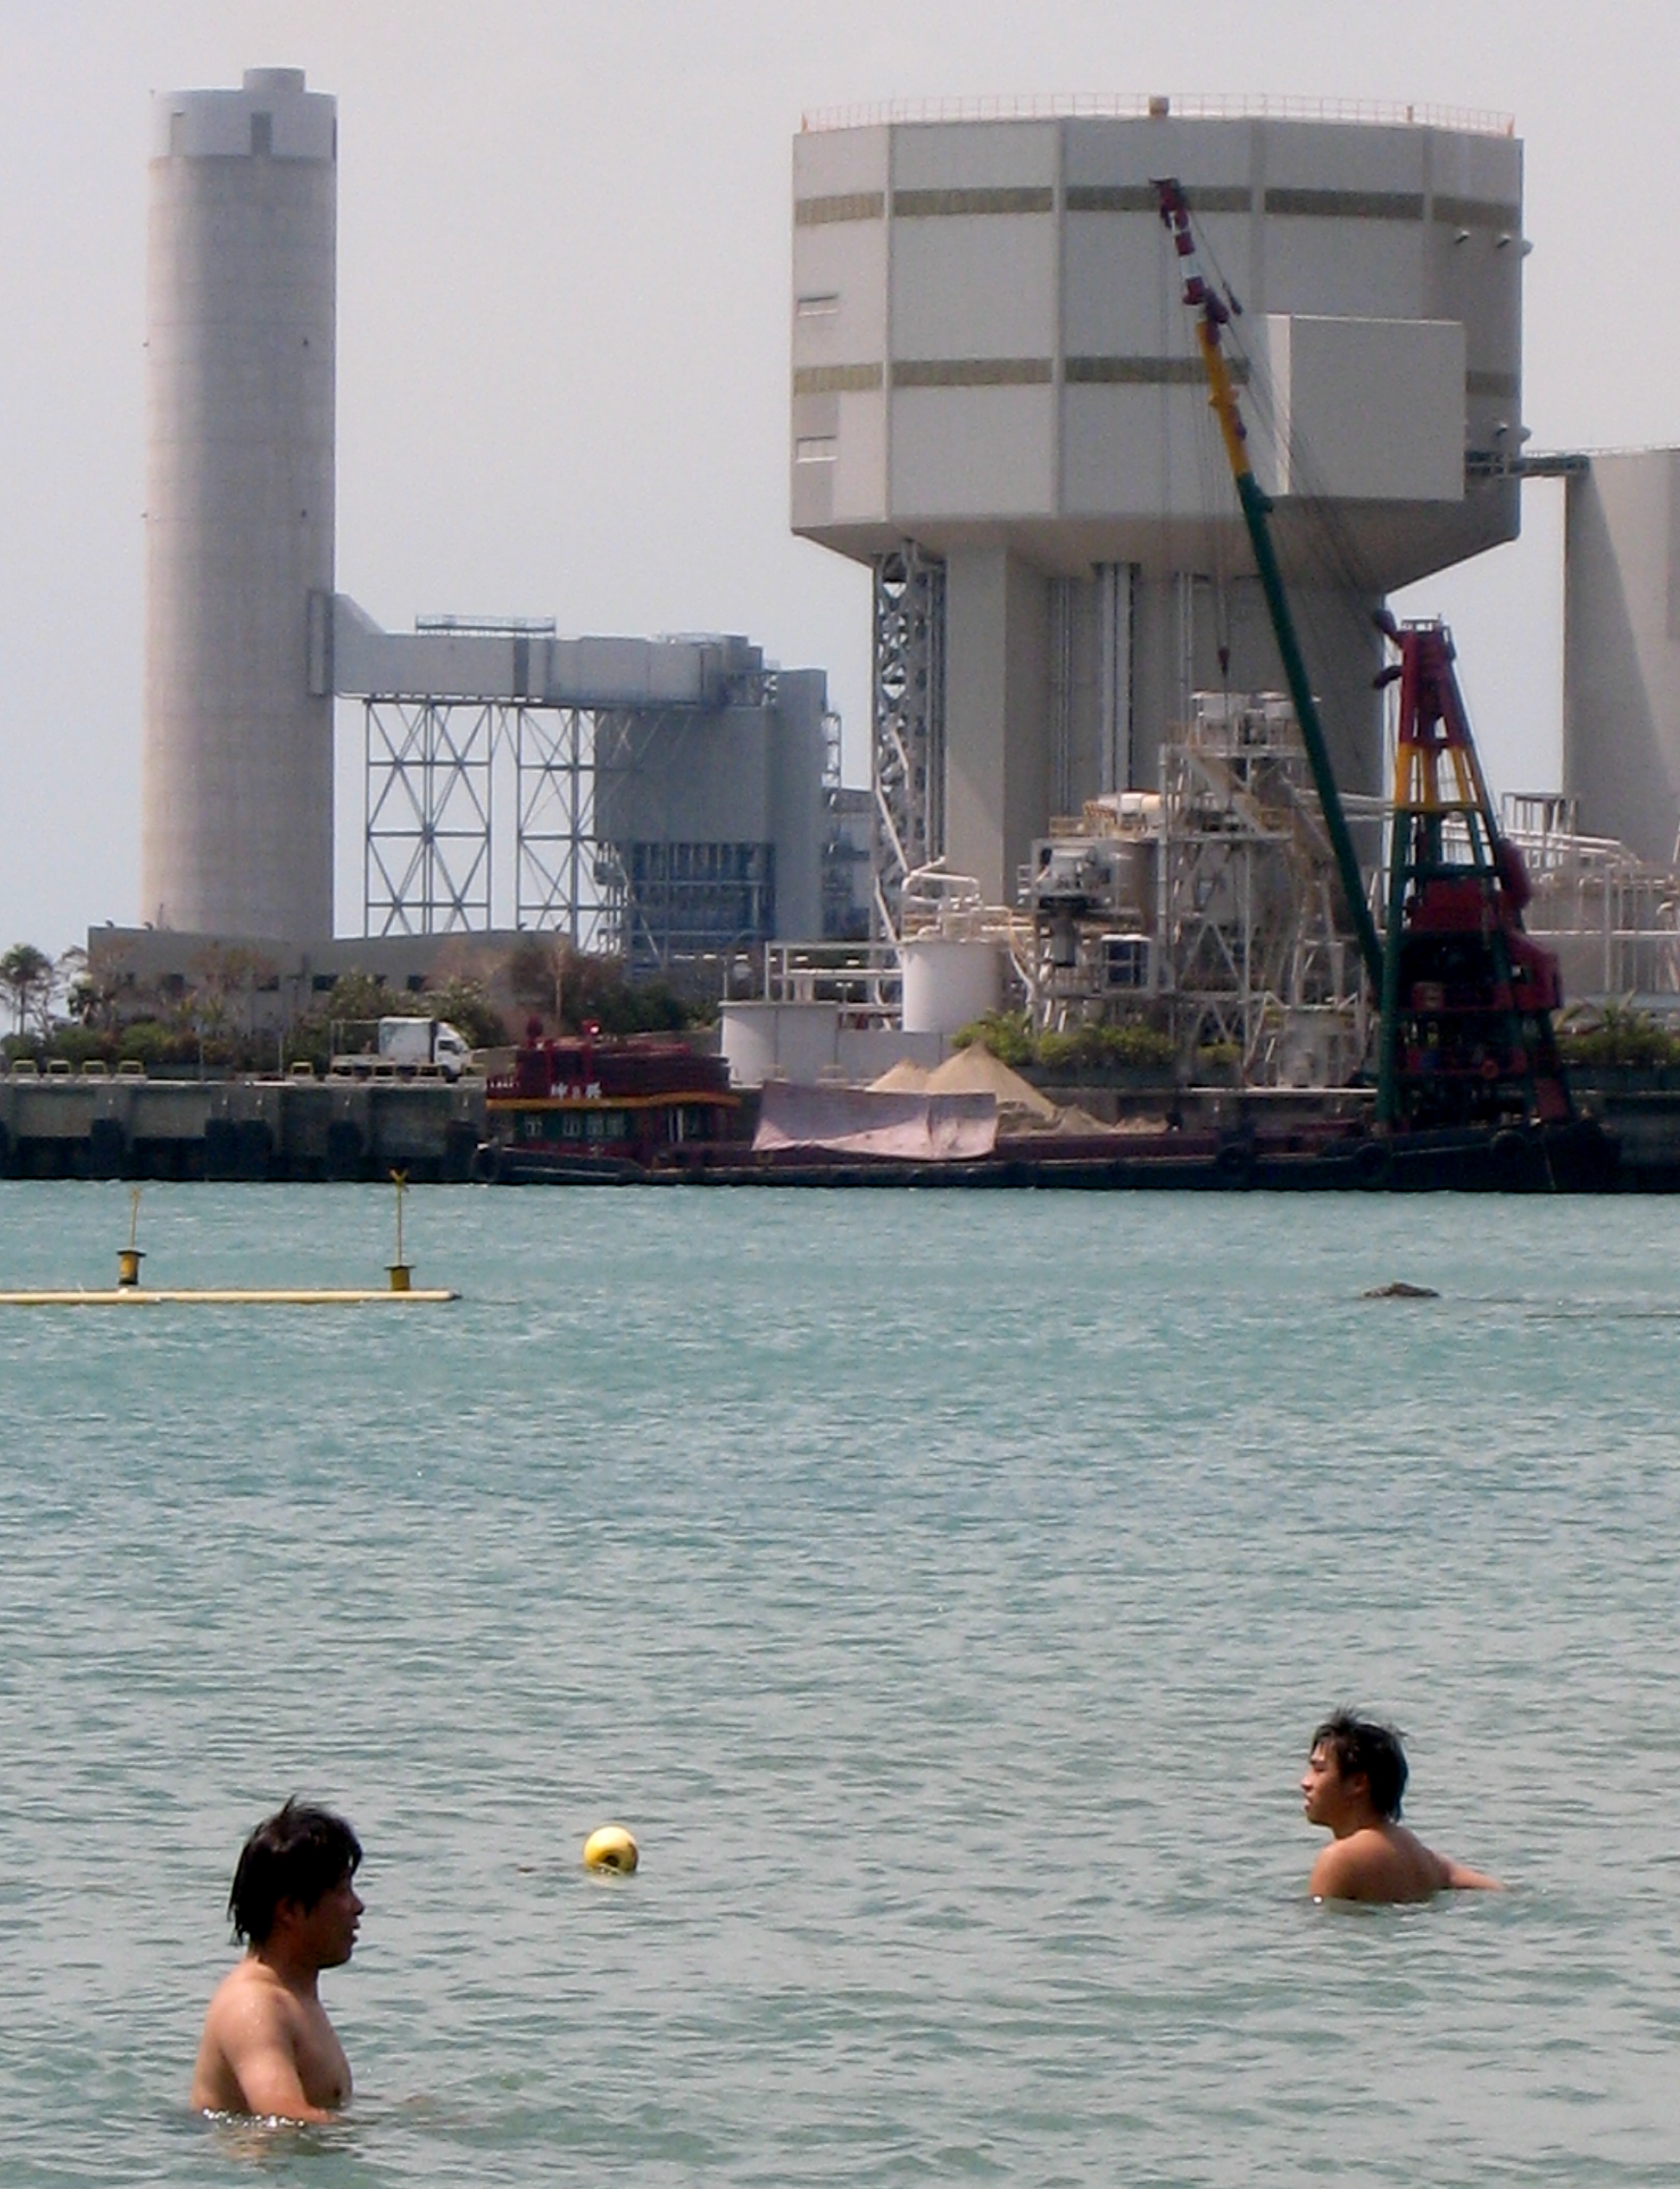
sea, water, vacation, vehicle, bay, hongkong, lamma